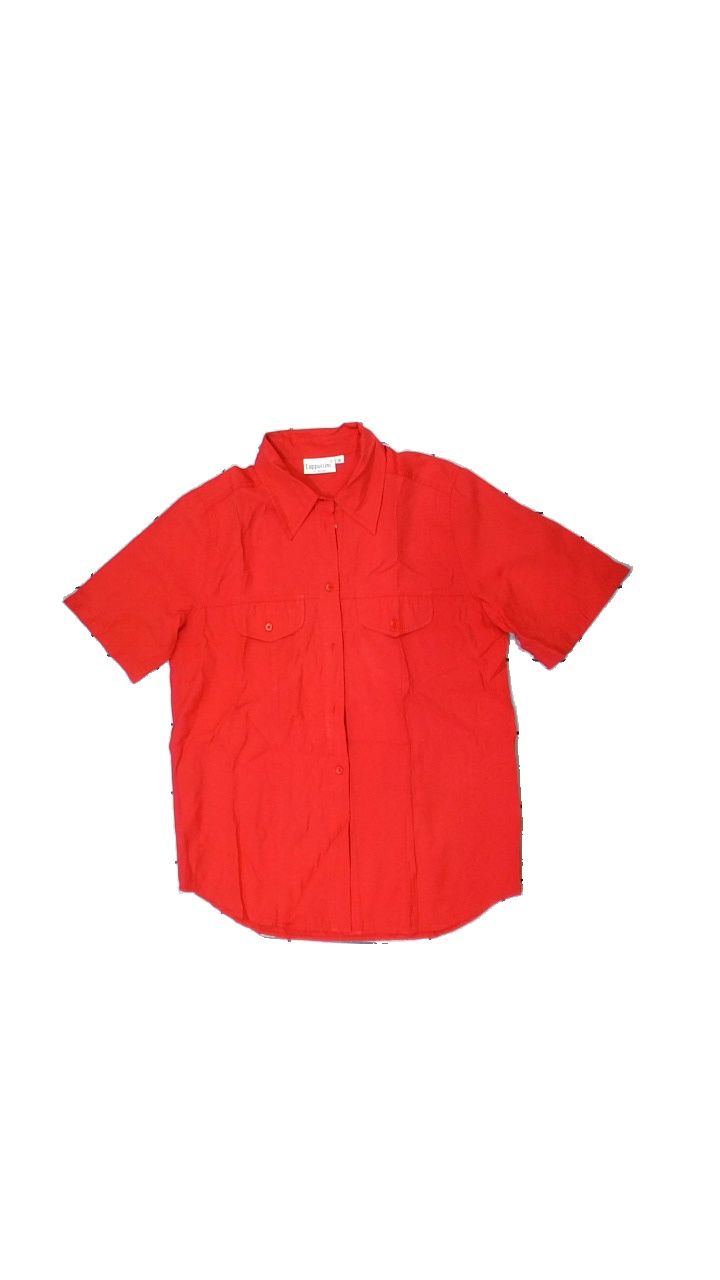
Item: Shirt (Ladies)
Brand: Cappuchini
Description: Red short sleeve shirt from Cappuccini, size S. Poor condition, left side sleeve ripped at the seam.
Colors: Red
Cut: Regular
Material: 66% visc, 34% poly
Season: All
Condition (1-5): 3
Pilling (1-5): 5
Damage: Sleeve ripped at seam
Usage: Recycle
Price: <50